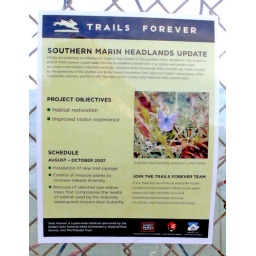
Poster on fence near where tree was destroyed/removed in order to improve visitor experience